1979 Giro d'Italia

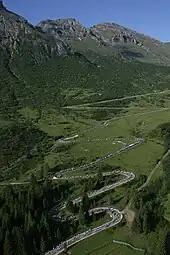
A sample of the road climbing to the top of the Passo Pordoi, the "Cima Coppi" (highest elevation point) of the 1979 Giro.

There were four main individual classifications contested in the 1979 Giro d'Italia, as well as a team competition. Four of them awarded jerseys to their leaders. The general classification was the most important and was calculated by adding each rider's finishing times on each stage. The rider with the lowest cumulative time was the winner of the general classification and was considered the overall winner of the Giro. The rider leading the classification wore a pink jersey to signify the classification's leadership.